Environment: lab
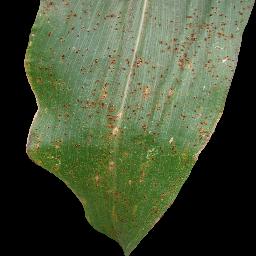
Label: common_rust